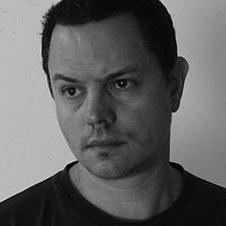
Age: 44